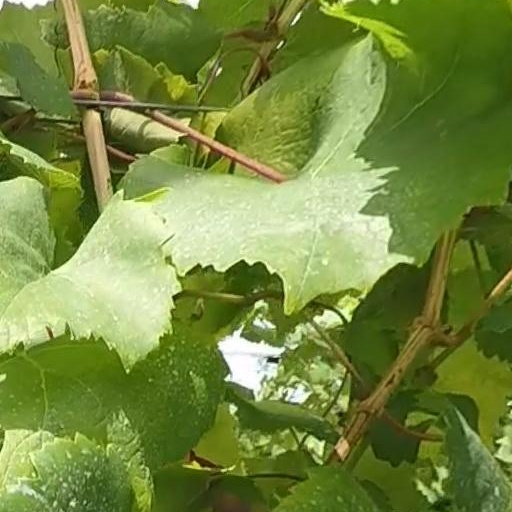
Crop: grape